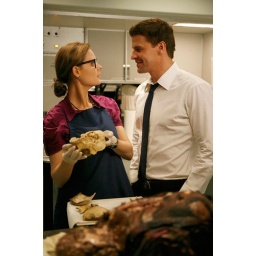
dis is a screen cap from passenger in da oven i jus luv dat episode:)